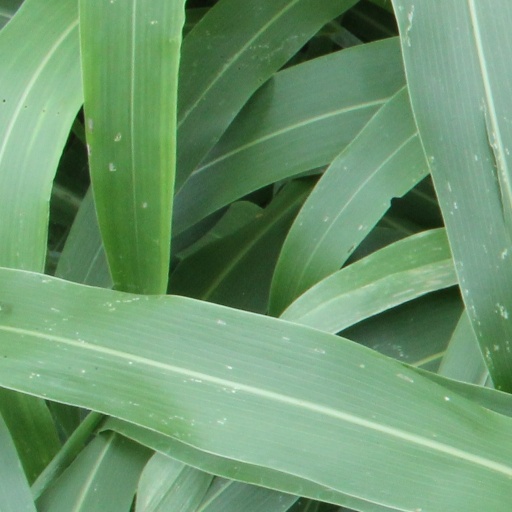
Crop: sorghum